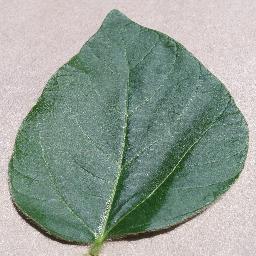
Label: Soybean___healthy